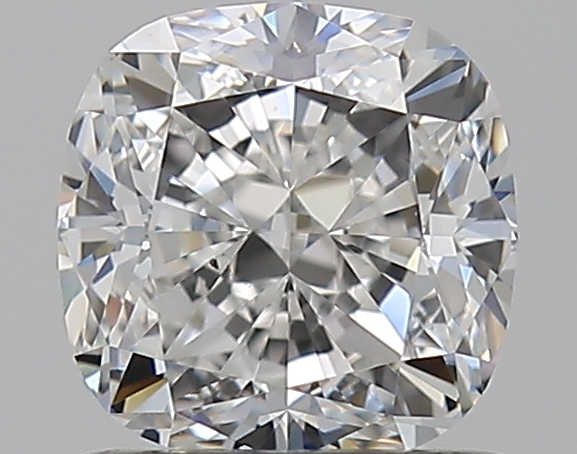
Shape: cushion
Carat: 1.02
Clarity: VS2
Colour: G
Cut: EX
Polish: EX
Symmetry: VG
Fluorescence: N
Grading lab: GIA
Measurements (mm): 5.62 x 5.59 x 3.8